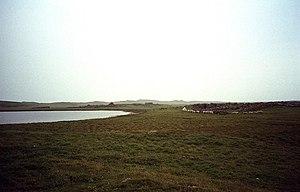
Les îles Monach, en anglais Monach Islands ou Monach Isles, aussi appelées Heiskeir, en gaélique écossais Eilean Heisgeir, sont un petit archipel inhabité du Royaume-Uni situé en Écosse, dans l'océan Atlantique.